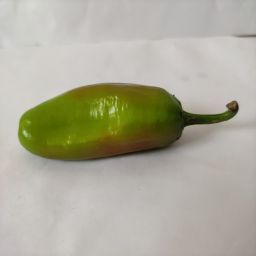
Crop: New Mexico Green Chile
Quality: Ripe